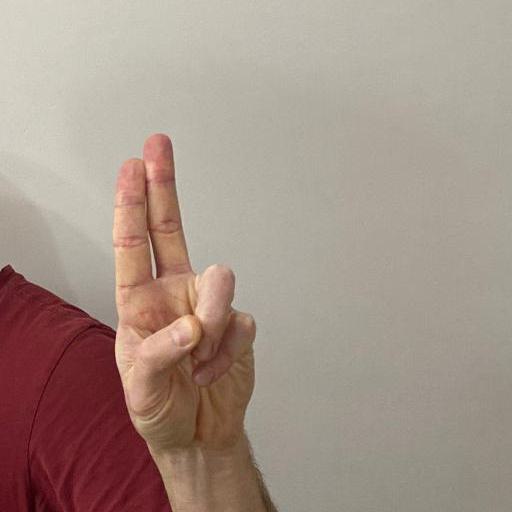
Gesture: two_up